1910 Los Angeles International Air Meet at Dominguez Field

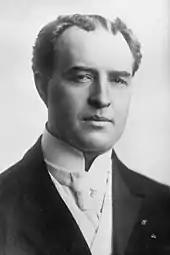
Promoter Dick Ferris

Knabenshue and Willard selected the Los Angeles, California, area for its favorable winter weather. After receiving a promise of participation from Glenn Curtiss, Knabenshue contacted Los Angeles promoter Dick Ferris, who in turn mobilized local businesses and formed an organizing committee.